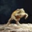
Label: frog